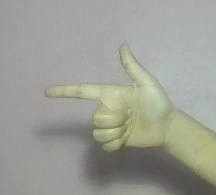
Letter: yaa